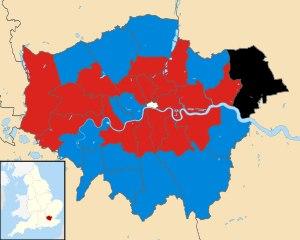
Les élections locales britanniques de 1974 ont lieu le 2 mai 1974 en Angleterre. À Londres, 1 867 conseillers d'arrondissement sont à élire.